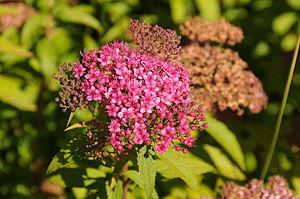
Les spirées sont des arbustes de la famille des Rosacées dont la taille varie de 0,5 m à 2 m suivant les espèces.